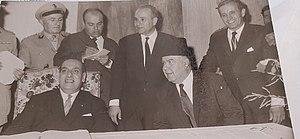
Boutros Khoury avec le President Charles Helou
Boutros el-Khoury, né à Karm Saddé en 1907 et mort le 18 novembre 1984 à Beyrouth, à l'âge de 77 ans, est un homme d’affaires, banquier et industriel libanais. Véritable autodidacte, il réussit à fonder un empire commercial et industriel et devient l’une des plus grandes fortunes libanaises dans les années 1950-1970. Il est une figure importante de l’élite dirigeante libanaise dans la deuxième moitié du 20e siècle. Son influence est telle qu’il participe à l’élaboration de certaines législations économiques, et use de son expertise lors de la résolution de grandes crises nationales.